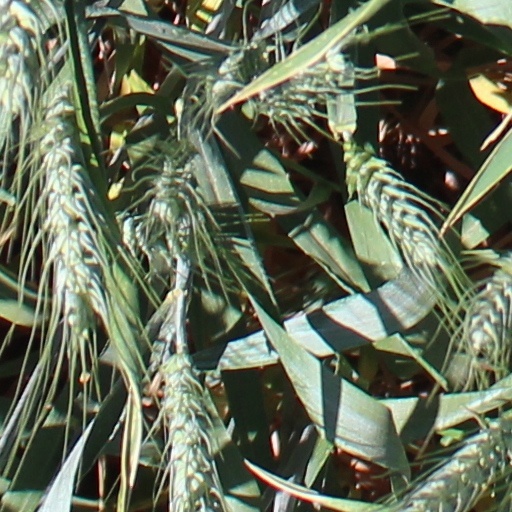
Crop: wheat